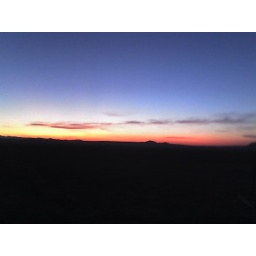
Cell phone photo of sunset from dry lake bed in Joshua Tree, California